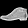
Label: Ankle boot